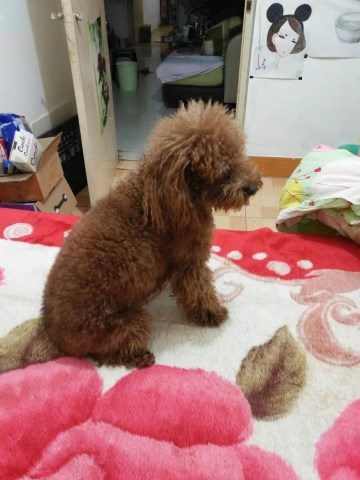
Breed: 7449-n000128-teddy